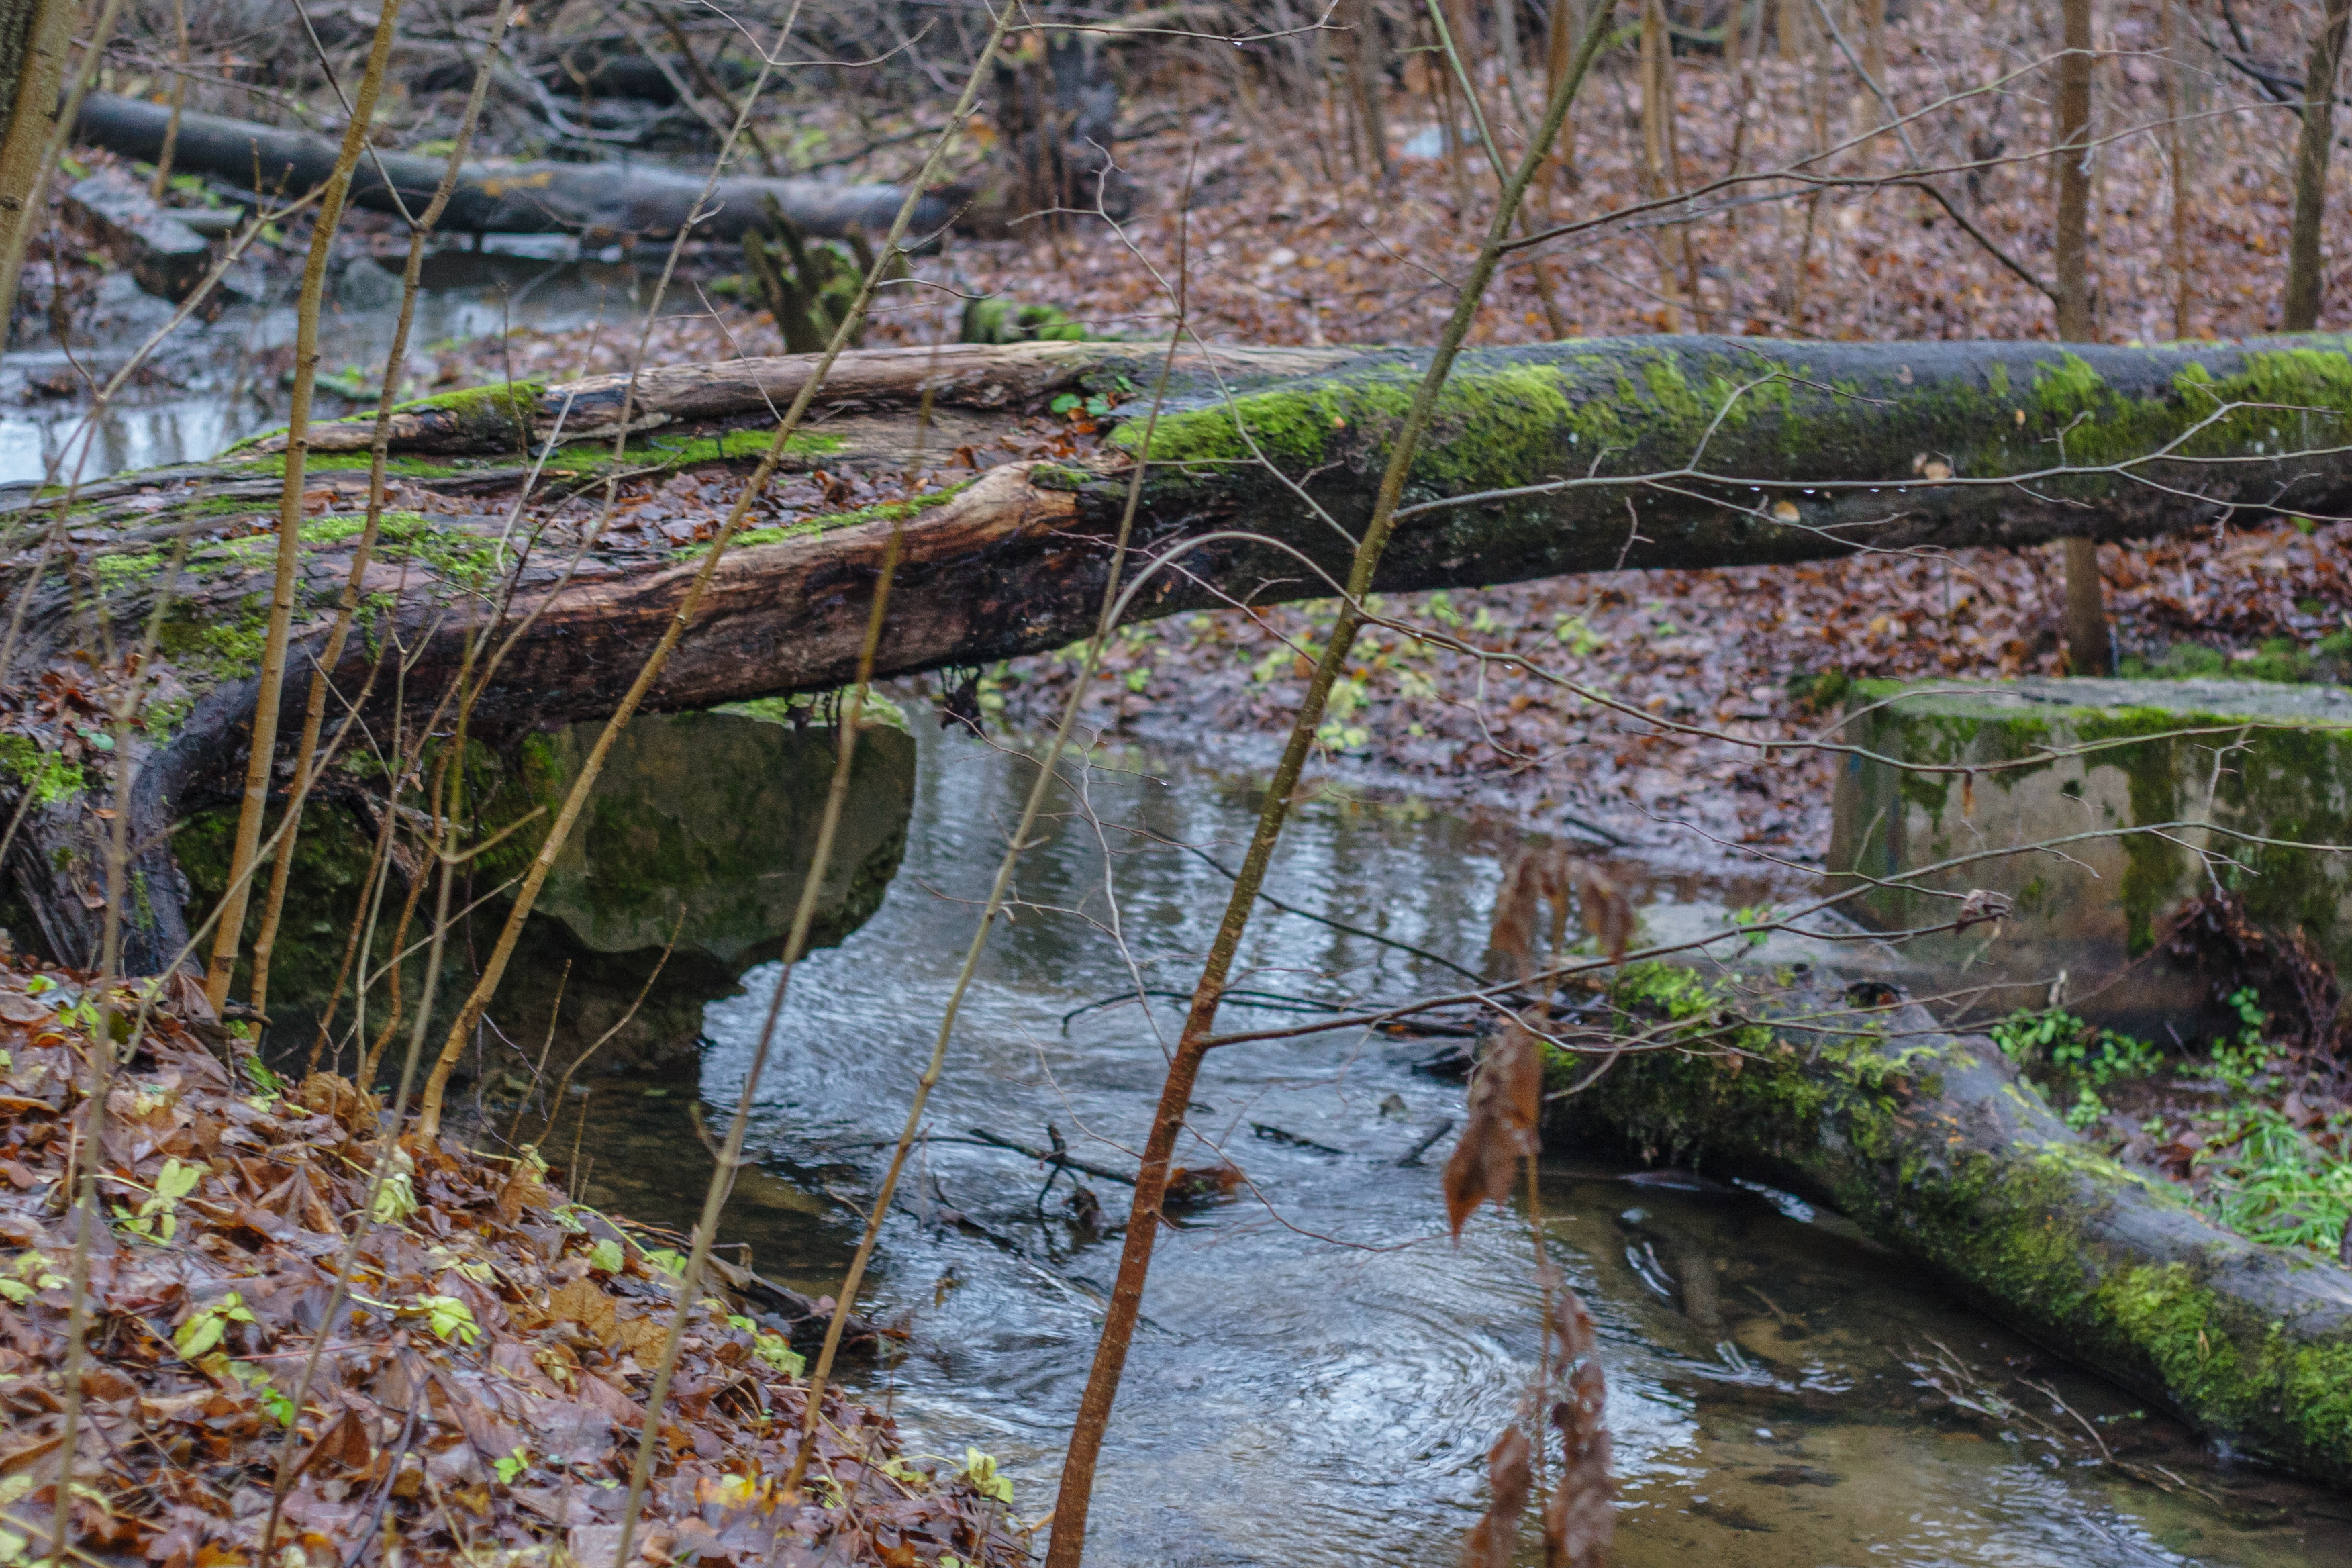
image, water, nature, watercourse, natural environment, stream, tree, nature reserve, natural landscape, creek, bank, leaf, riparian zone, reflection, water resources, riparian forest, biome, forest, branch, rock, plant, grass, spring, river, waterway, wetland, pond, rural area, woodland, state park, autumn, fluvial landforms of streams, wood, non vascular land plant, landscape, moss, swamp, floodplain, winter